Paul Peterich

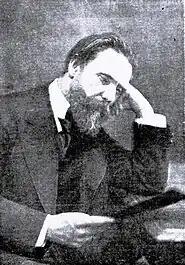
Paul Peterich (1912)

Paul Friedrich Gustav Peterich, born Petersen (1 February 1864, Bad Schwartau - 22 September 1937, Rotterdam) was a German sculptor.